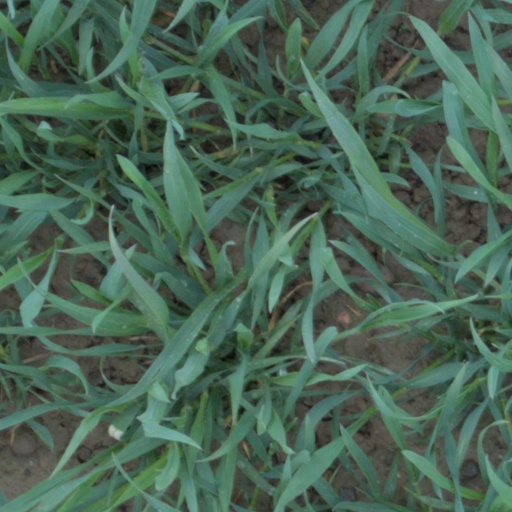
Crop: wheat